Bromous acid

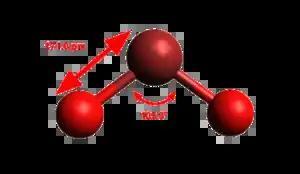
The bromite ion in sodium bromite.

The salts NaBrO·3HO and Ba(BrO)·HO have been crystallized. Upon treatment of these aqueous solutions with salts of Pb, Hg, and Ag, the corresponding heavy metal bromites precipitate as solids.